Jane Cox

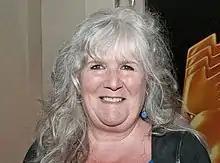
Cox in 2013

Jane Cox (born 13 May 1952) is an English actress, known for her role as Lisa Dingle in the ITV soap opera "Emmerdale", a role she portrayed from 1996 to 2019 and again briefly in 2020 and in 2024. In 2011, she was nominated for the British Soap Award for Best Actress for her portrayal.